China National Heavy Duty Truck Group

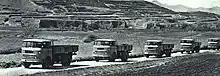
Huanghe JN150, the earliest model built by Jinan Automobile Works

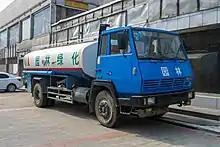
A Steyr 91 built by CNHTC

CNHTC was founded in 1935 by Kuomintang Government of the Republic of China era on the basis of Jinan Automobile Works. It started developing heavy-duty trucks in 1956, with its first truck modeled after Škoda 706 RT. In 1984, Jinan Automobile Works began to produce Steyr 91 with technology imported from Steyr-Daimler-Puch. Since the reform and restructure in 2001, the company has got rid of the operating losses for previous years.